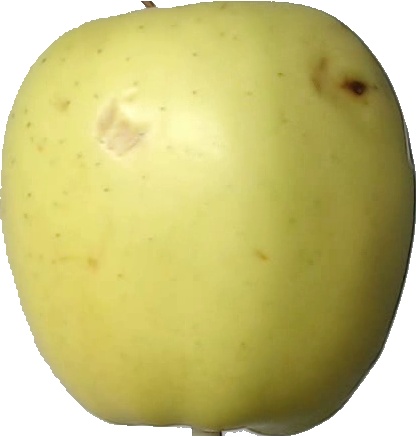
Label: apple_golden_2